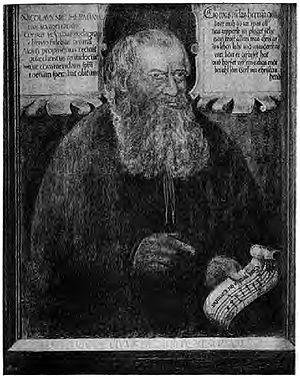
Nikolaus Herman était un poète allemand, compositeur et auteur de cantiques luthériens né entre 1480 et 1500 à Altdorf bei Nürnberg, et décédé le 3 mai 1561 à Jáchymov.